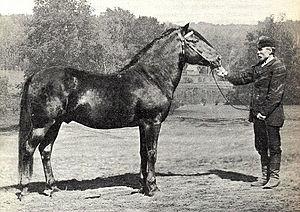
Le finlandais ou cheval finnois est une race chevaline à la fois de selle et de trait. Elle porte également le nom de finnois universel en anglais, car cette race est réputée répondre à tous les besoins équestres, aussi bien les travaux agricoles et forestiers que les courses de trot et l'équitation. C'est la seule race chevaline native de Finlande. En 2007, elle a été officiellement désignée comme race chevaline nationale.